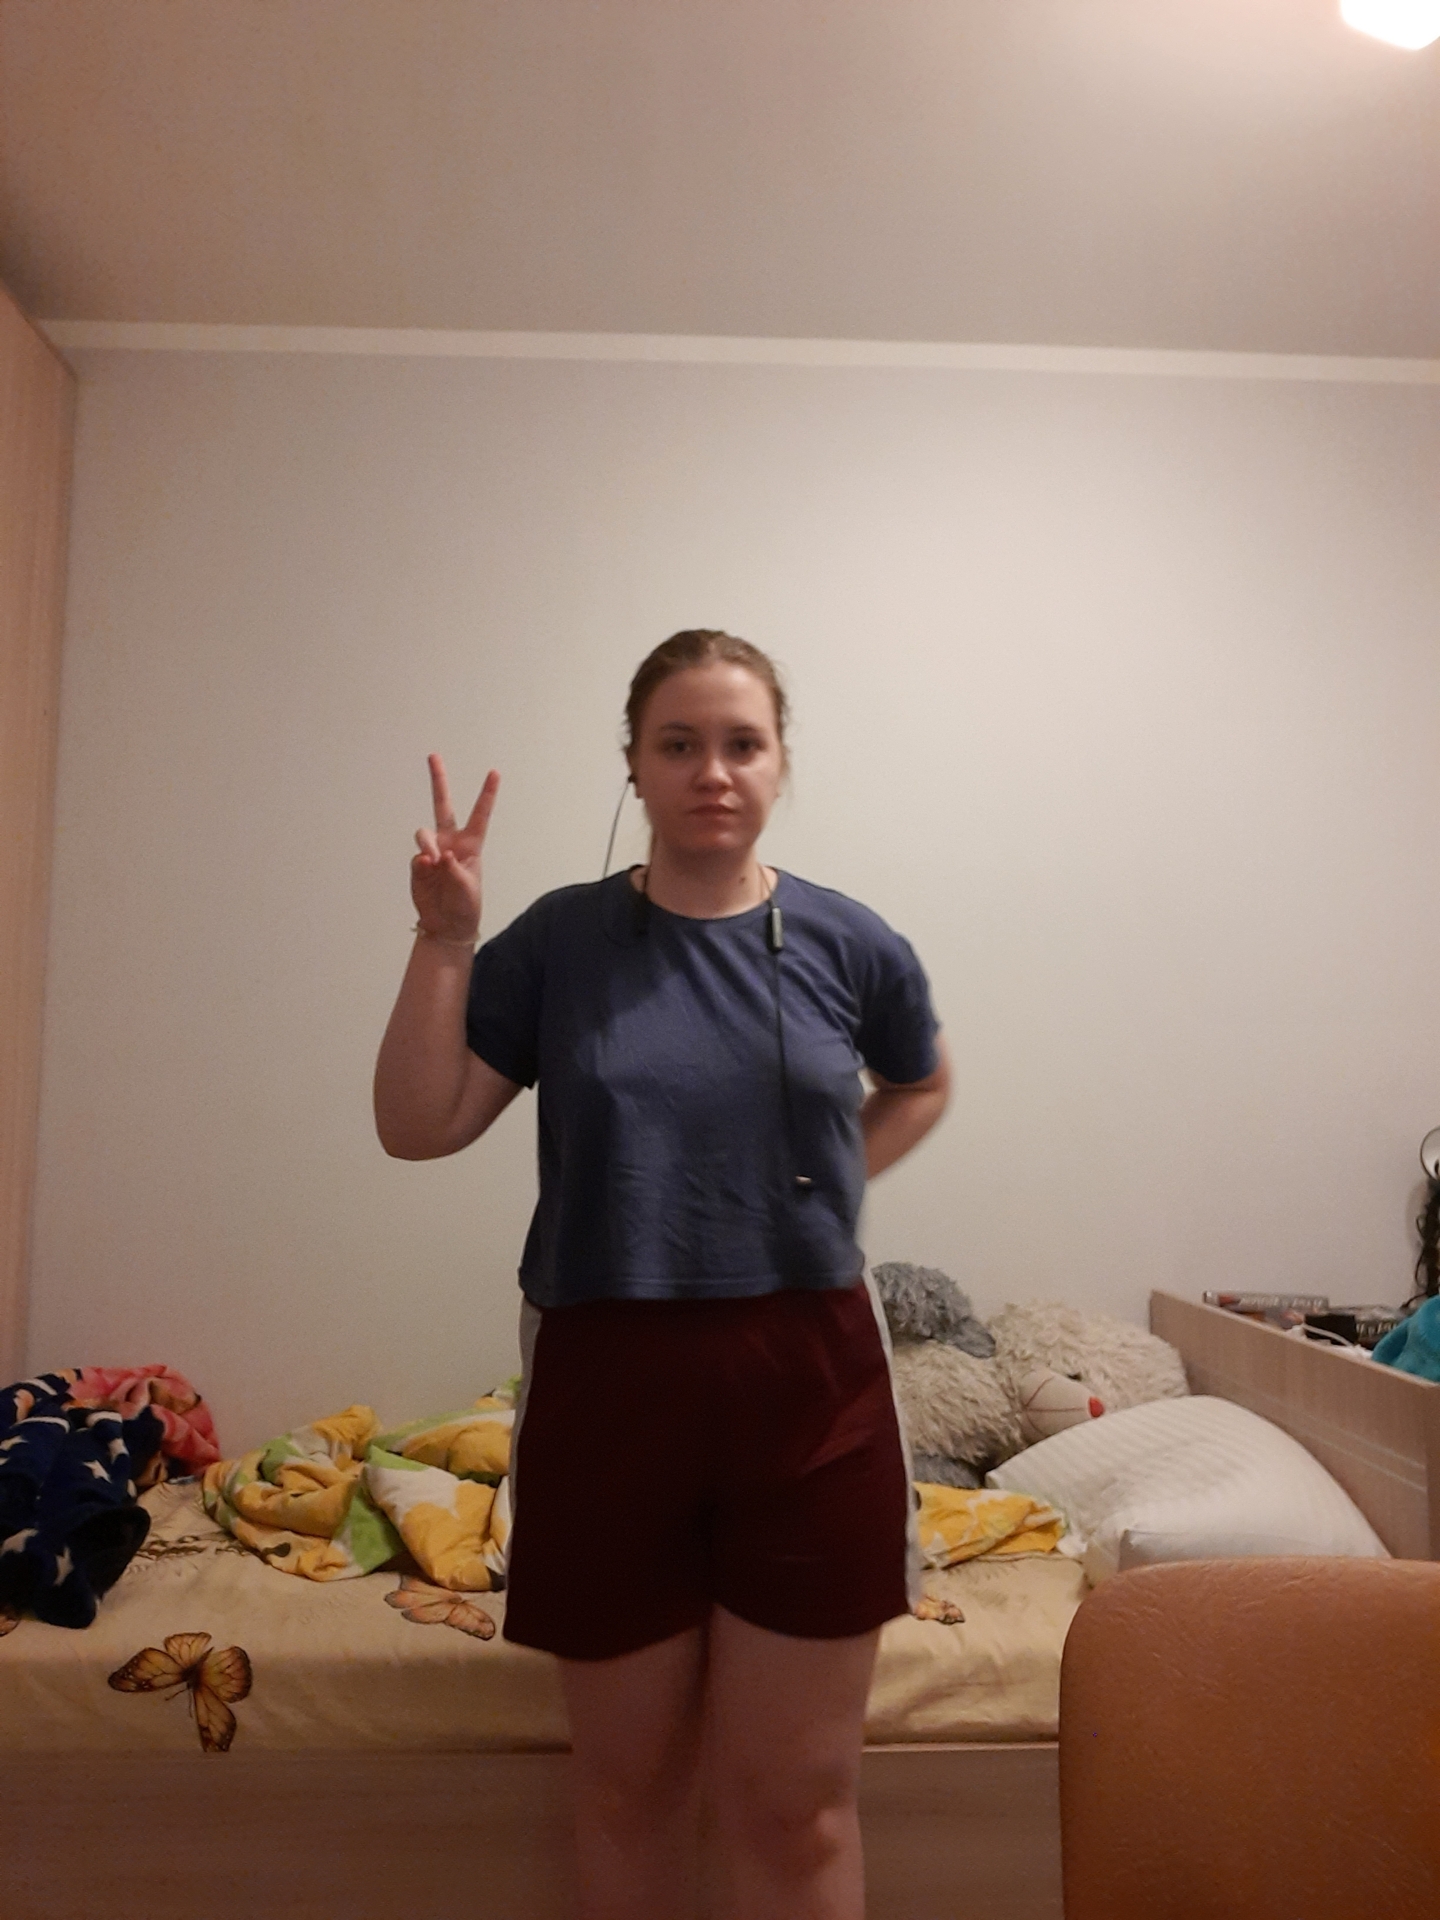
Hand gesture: peace